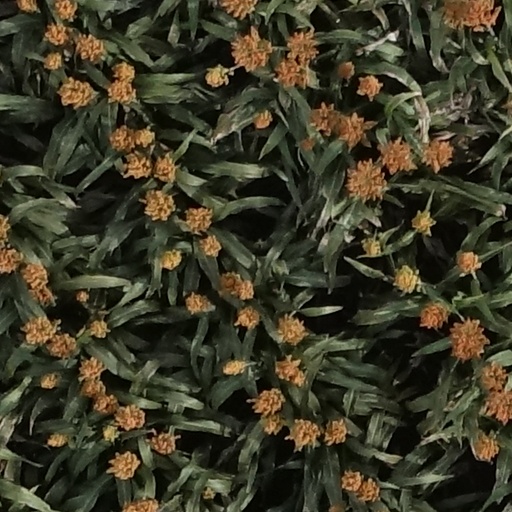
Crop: sorghum